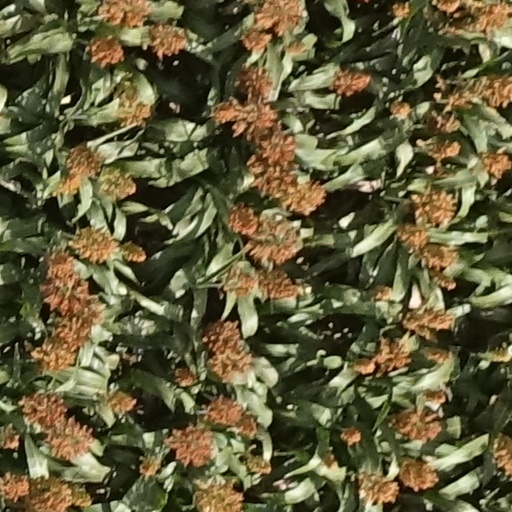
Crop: sorghum